Northern Norway

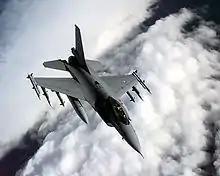
Bodø was an important air base during the Cold War. In more recent years, Norwegian F-16s have deployed to Balkans and Afghanistan.

After World War II, Norway made a huge effort to rebuild the destroyed towns and villages. Modernizing fishing and agriculture was important, as Northern Norway was considerably poorer and less developed than the south. In 1946, the huge steel works of Mo i Rana were founded, heralding industrialization of the north.